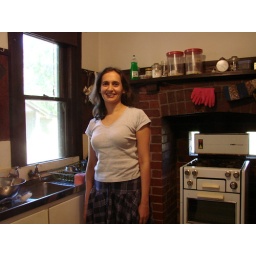
The orginal kitchen in the beach house